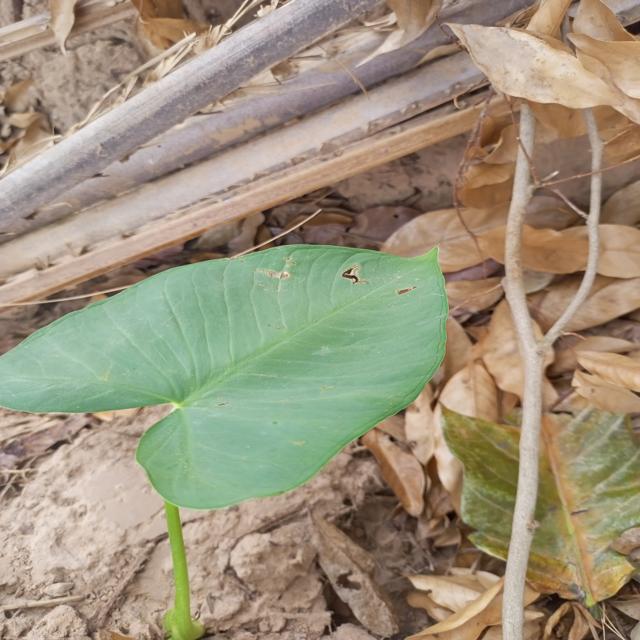
Label: Early_Blight